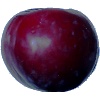
Label: Plum 2